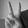
ASL letter: V